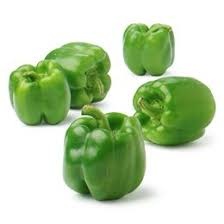
Label: capsicum